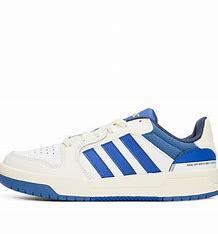
Brand: adidas
Model: NEO Entrap Skate